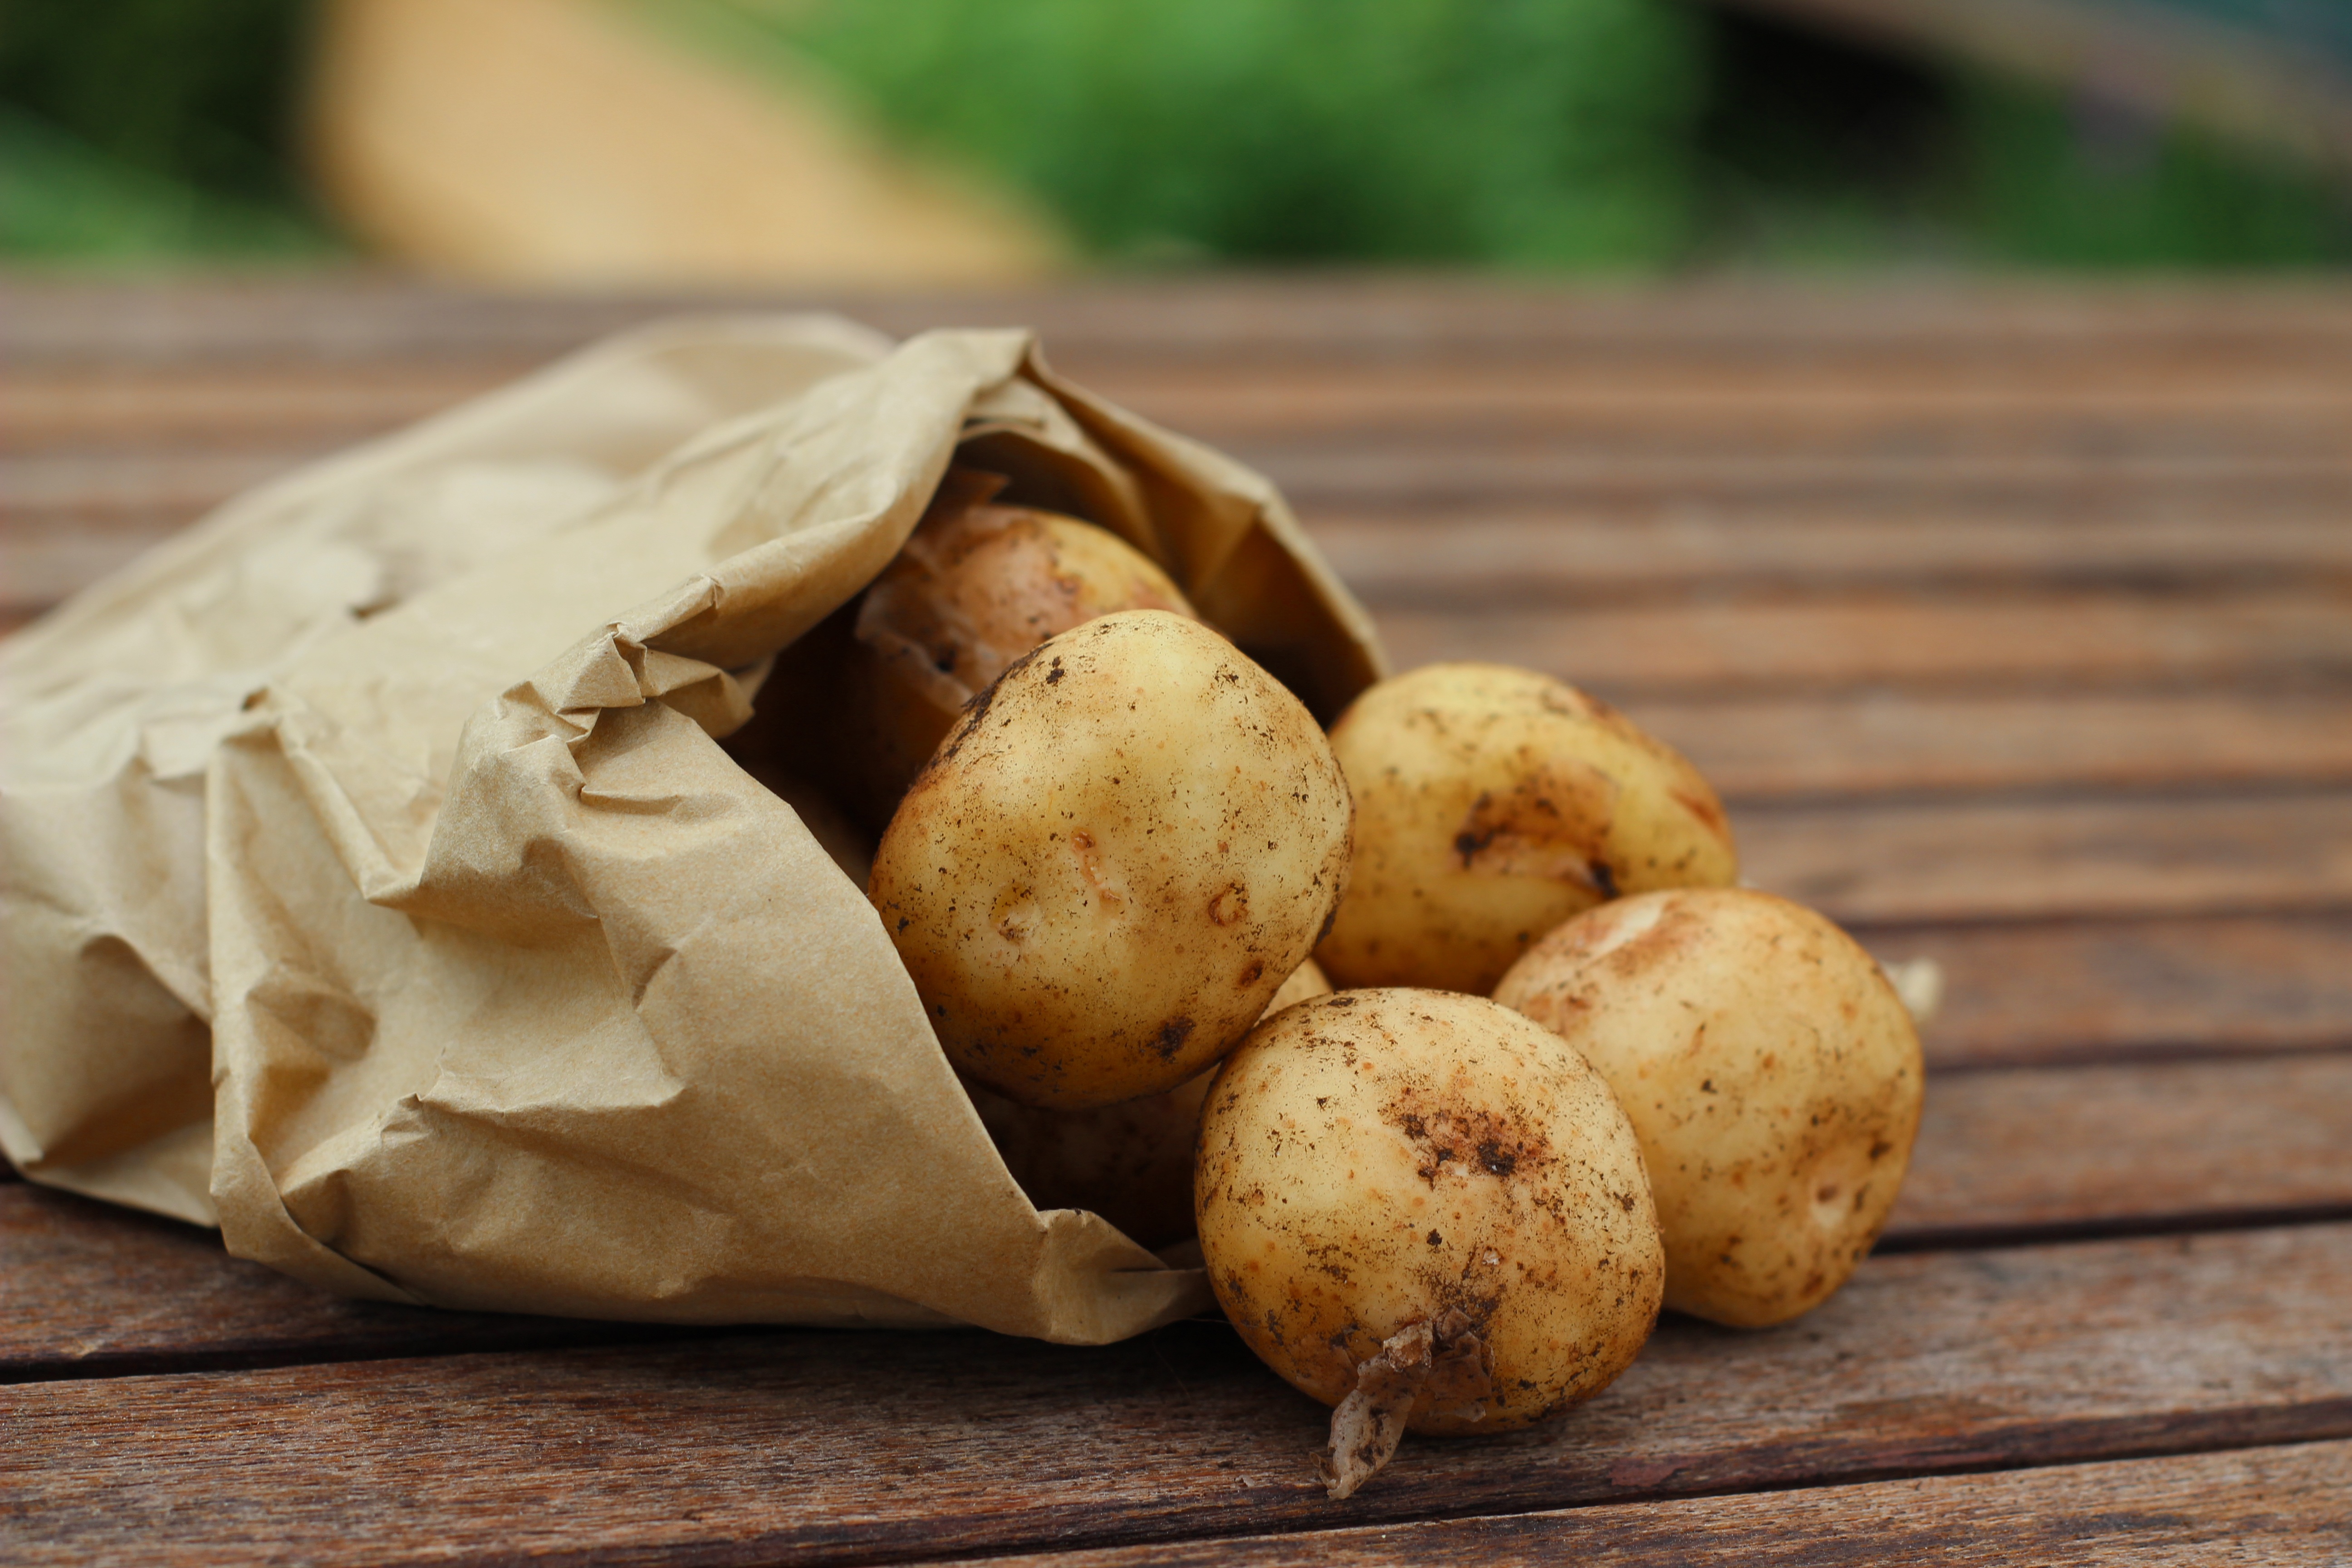
plant, dish, food, produce, vegetable, vegetarian, potatoes, flowering plant, root vegetable, edible mushroom, land plant